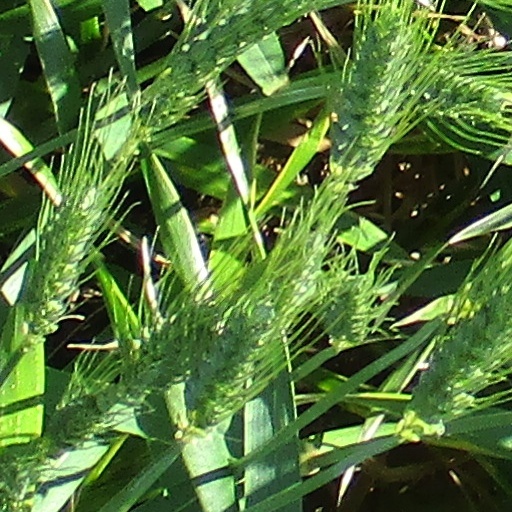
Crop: wheat